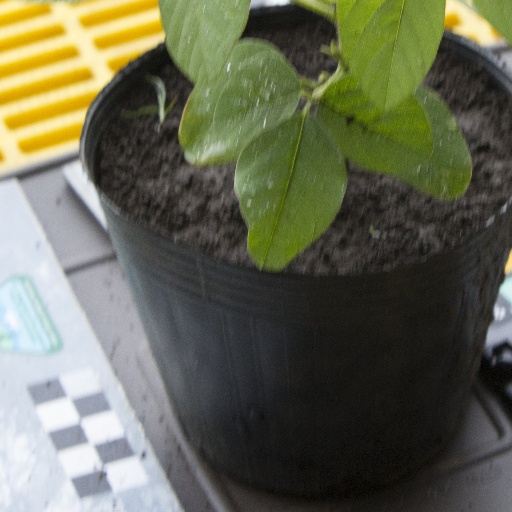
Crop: soybean